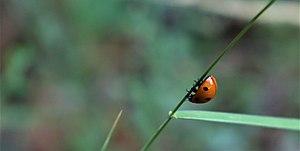
Les Coccinellidae, en français coccinellidés, sont une famille d'insectes de l'ordre des coléoptères, appelés aussi coccinelles, ou encore familièrement ou régionalement bêtes à bon Dieu ou pernettes. Ce taxon monophylétique regroupe environ 6 000 espèces réparties dans le monde entier.